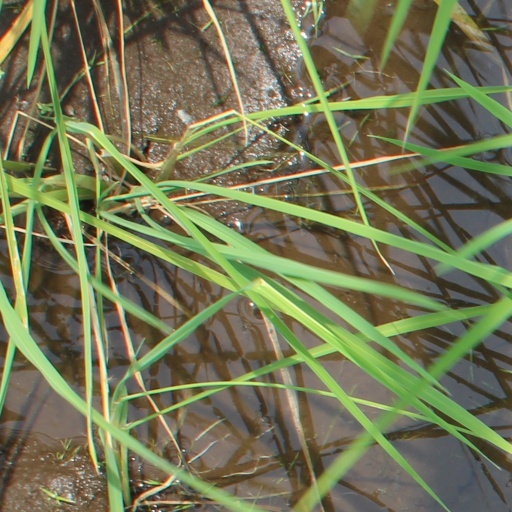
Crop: rice